Princess Louise Fusiliers

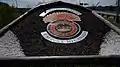
Celebrating 150 years of service. A. Murray McKay Bridge, Halifax.

Following World War II, the PLF converted back to a light infantry unit. Their most recent battle honour, received in 1999 following a lengthy struggle by unit officers to discover the necessary supporting documents, was for the unit's actions at Arnhem in 1945.